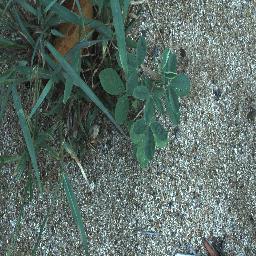
Label: negative